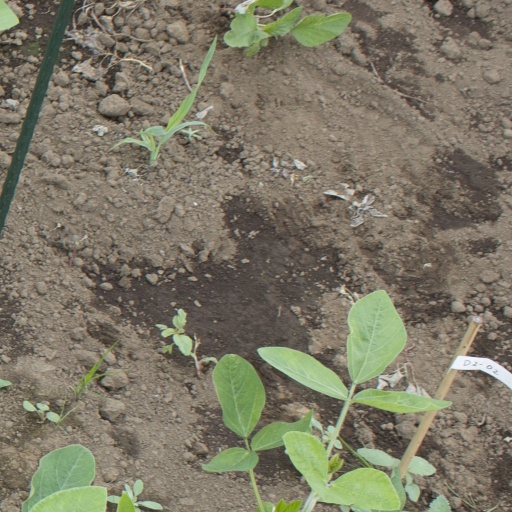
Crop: soybean